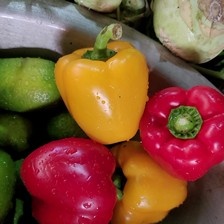
Label: capsicum